Northern storm petrel

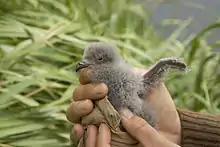
The chick of a fork-tailed storm petrel

Storm petrels are monogamous and form long-term pair bonds that last a number of years. Studies of paternity using DNA fingerprinting have shown that, unlike many other monogamous birds, infidelity (extra-pair mating) is very rare. As with the other Procellariiformes, a single egg is laid by a pair in a breeding season; if the egg fails, then usually no attempt is made to lay again (although it happens rarely). Both sexes incubate in shifts of up to six days. The egg hatches after 40 or 50 days; the young is brooded continuously for another 7 days or so before being left alone in the nest during the day and fed by regurgitation at night. Meals fed to the chick weigh around 10–20% of the parent's body weight, and consist of both prey items and stomach oil. Stomach oil is an energy-rich (its calorific value is around 9.6 kcal/g) oil created by partly digested prey in a part of the fore gut known as the proventriculus. By partly converting prey items into stomach oil, storm petrels can maximise the amount of energy chicks receive during feeding, an advantage for small seabirds that can only make a single visit to the chick during a 24-hour period (at night). The typical age at which chicks fledge depends on the species, taking between 50 and 70 days. The time taken to hatch and raise the young is long for the bird's size, but is typical of seabirds, which in general are K-selected, living much longer, delaying breeding for longer, and investing more effort into fewer young. The young leave their burrows around 62 days. They are independent almost at once and quickly disperse into the ocean. They return to their original colony after 2 or 3 years, but will not breed until at least 4 years old. Storm petrels have been recorded living as long as 30 years.